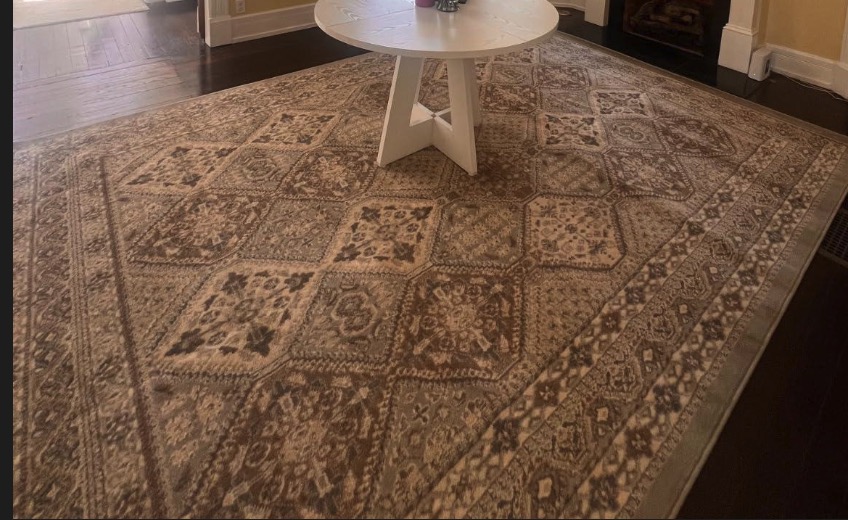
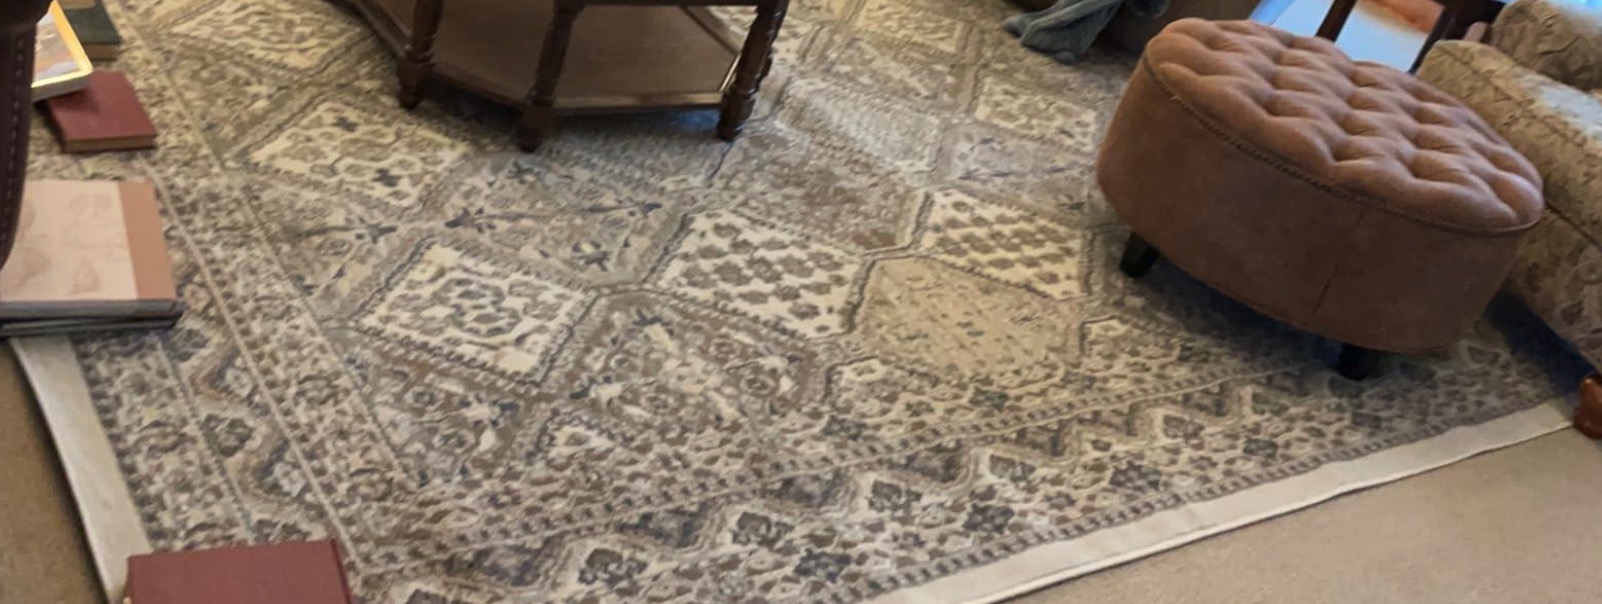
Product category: misc
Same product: yes